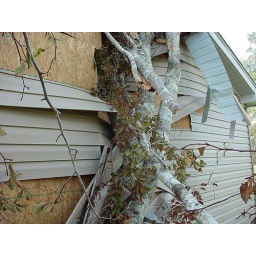
tree against exterior wall